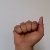
The image shows a hand gesture representing the letter 'A' in Indian Sign Language.